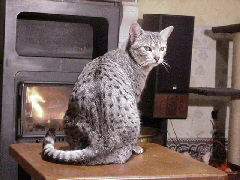
Animal: cat
Breed: Egyptian Mau